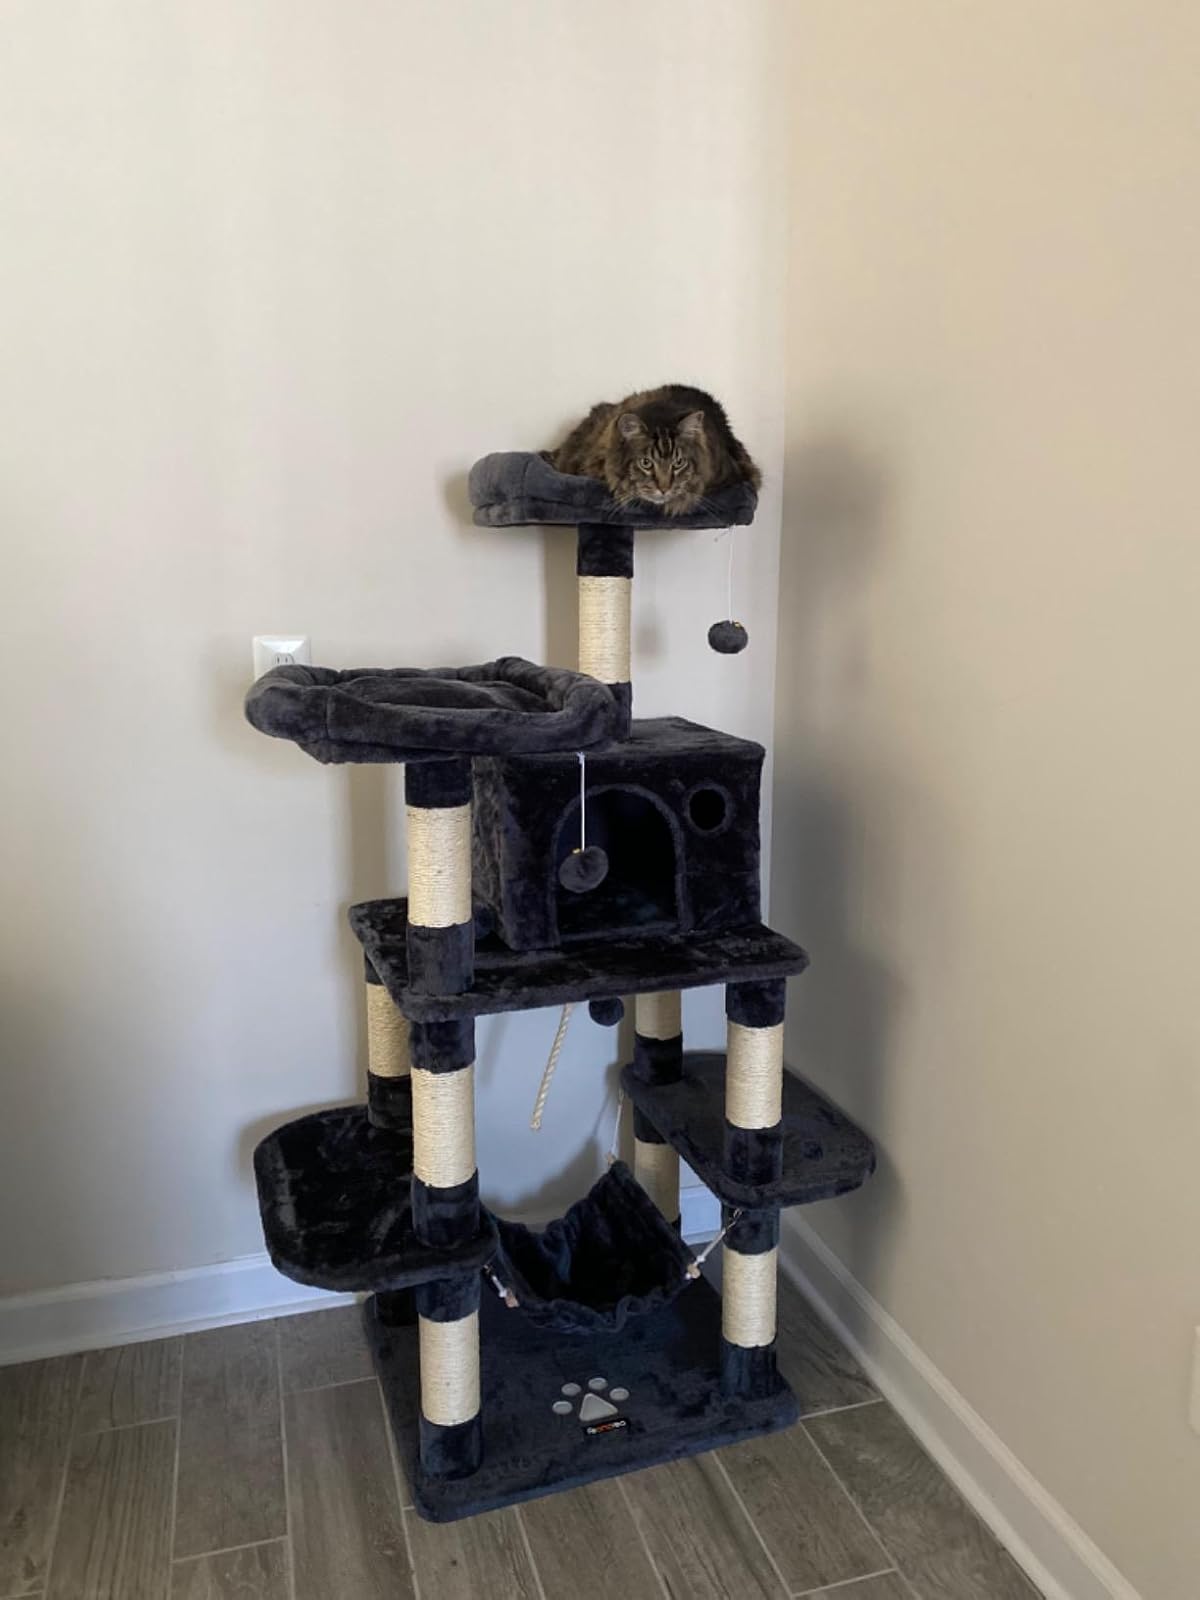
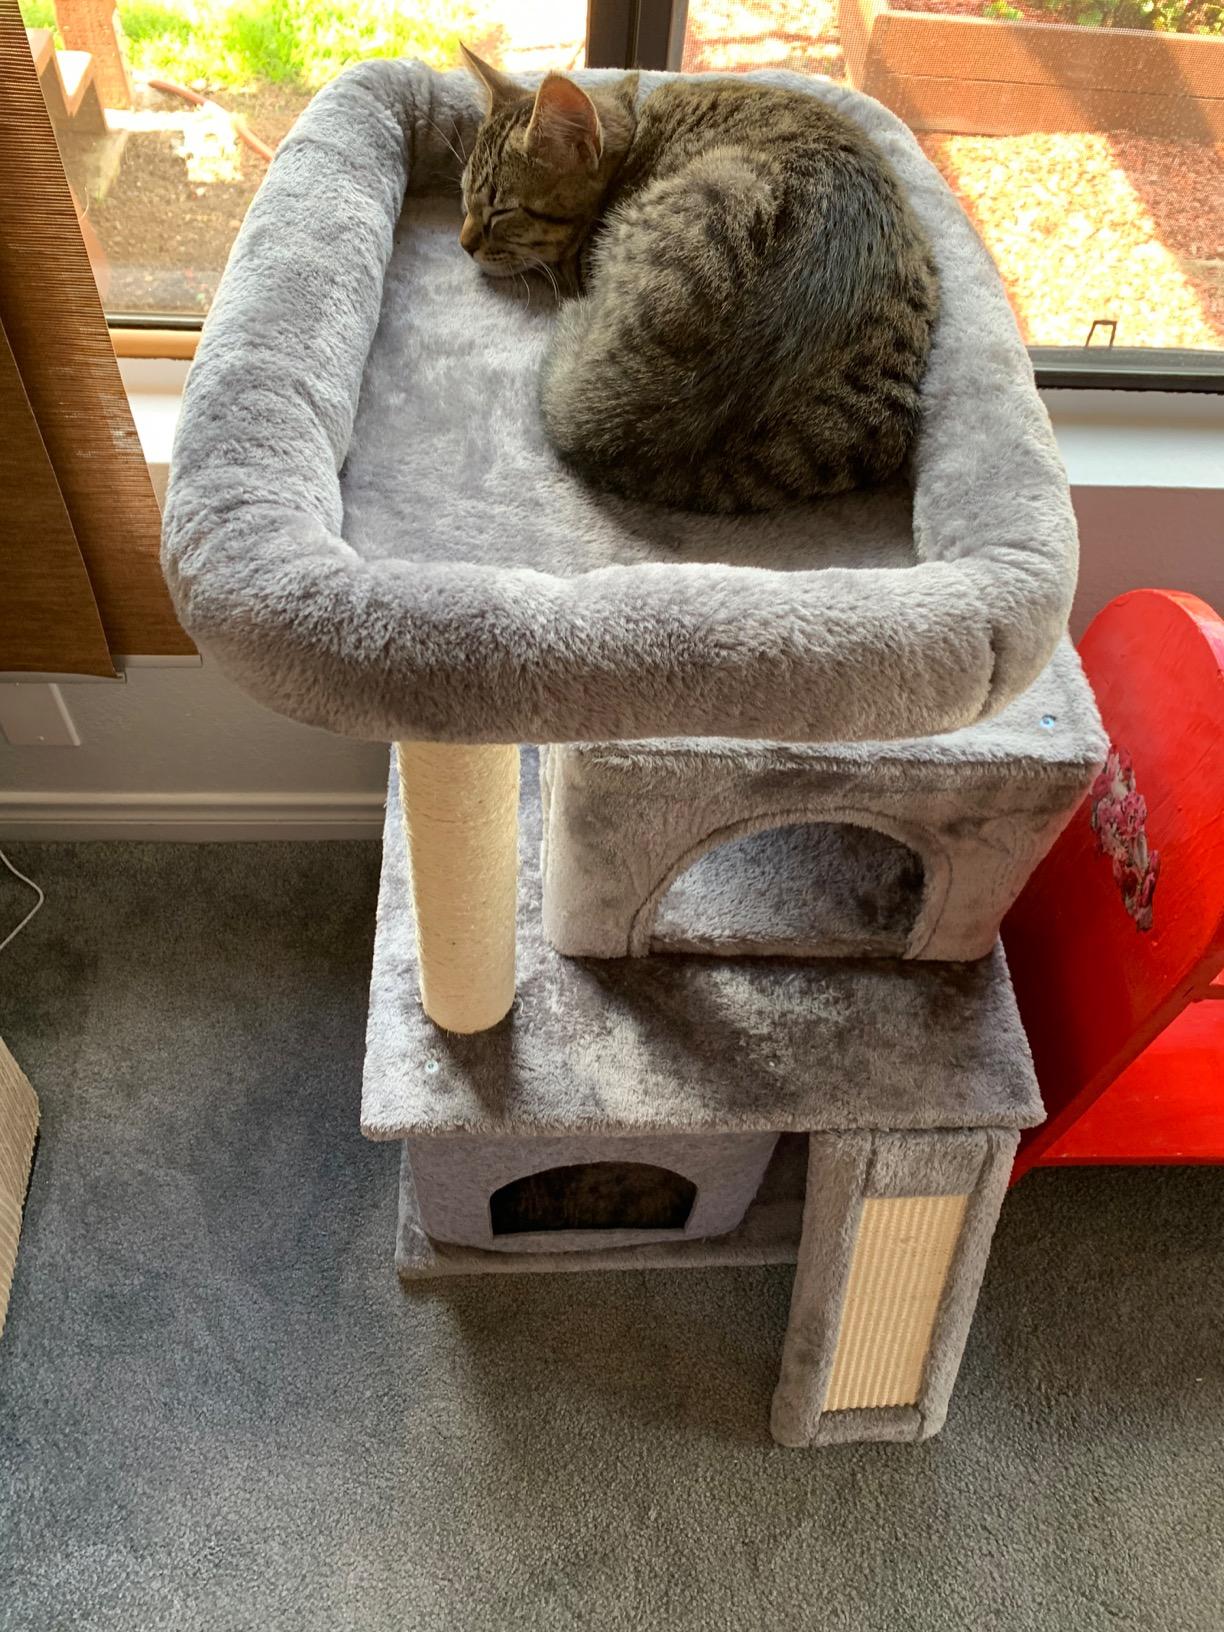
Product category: items_cat tree
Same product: no